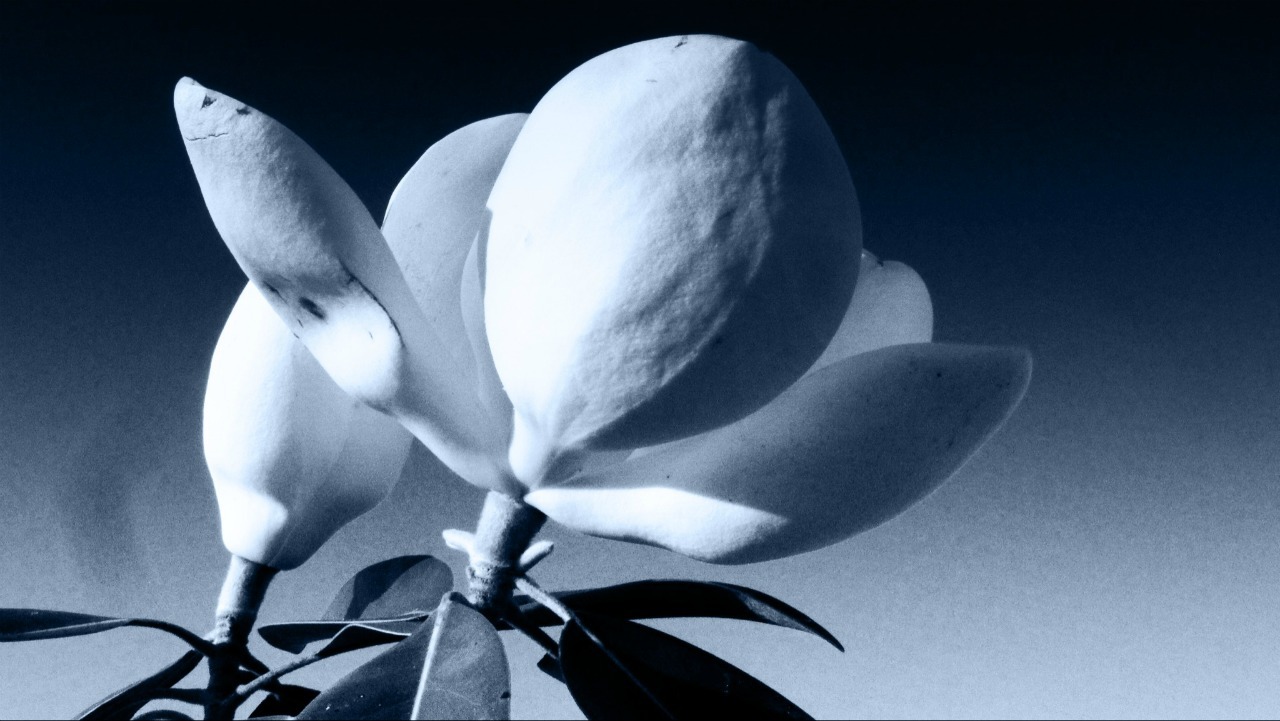
blossom, light, black and white, plant, white, stem, leaf, flower, petal, bloom, floral, environment, herb, natural, darkness, botany, blue, agriculture, monochrome, botanical, wildflower, outdoors, vegetation, horticulture, magnolia, organic, macro photography, still life photography, monochrome photography, computer wallpaper